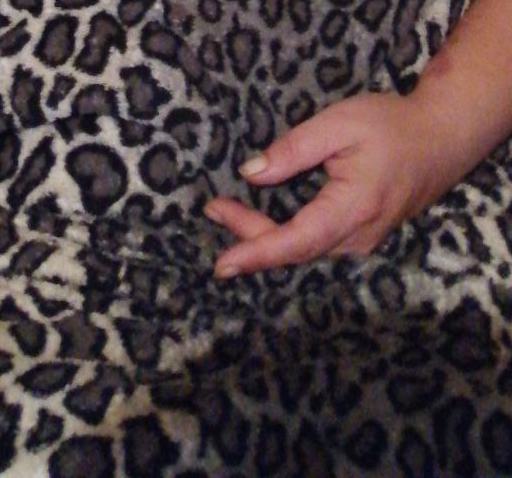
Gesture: no_gesture